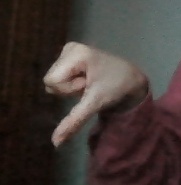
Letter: waw